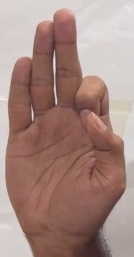
ASL sign: F